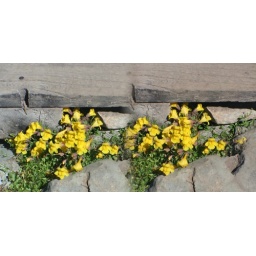
yellow flowers near a bridge (3d)